Sasha Waltz

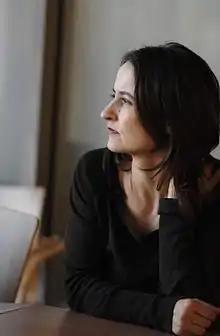
Sasha Waltz (2007)

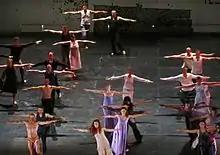
Sasha Waltz

Sasha Alexandra Waltz (born 8 March 1963, Karlsruhe) is a German choreographer, dancer and leader of the dance company Sasha Waltz and Guests.